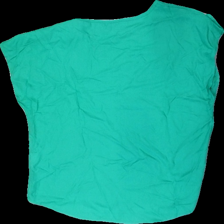
View: back
Type: Top
Category: Ladies
Brand: Amelie&Me
Colors: Green
Material: 100% viscose
Cut: Regular
Size: M
Season: All
Price range: 50-100
Recommended usage: Reuse